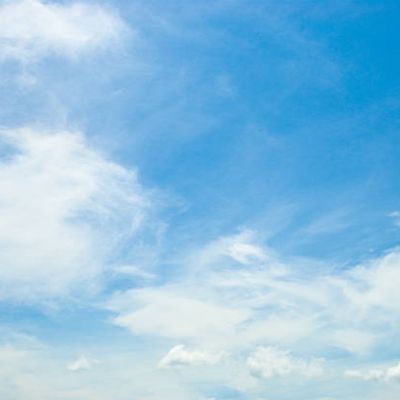
Cloud type: Cirrus (Ci)